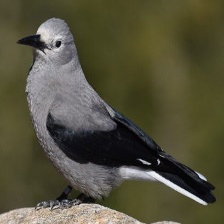
Species: CLARKS NUTCRACKER
Scientific name: NUCIFRAGA COLUMBIANA
ImageNet parent category: jay